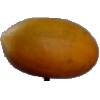
Label: Cucumber Ripe 2